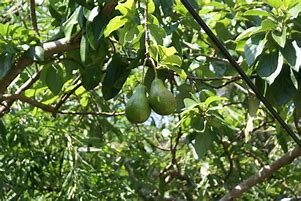
Label: Avocado